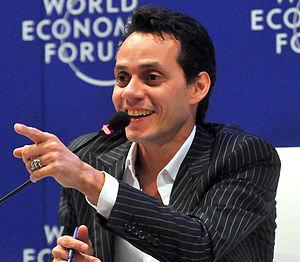
Marc Anthony, né le 16 septembre 1968 à New York de parents portoricains, est un chanteur auteur-interprète américain, populaire dans l'ensemble de l'Amérique latine pour ses musiques salsa et pop latino.